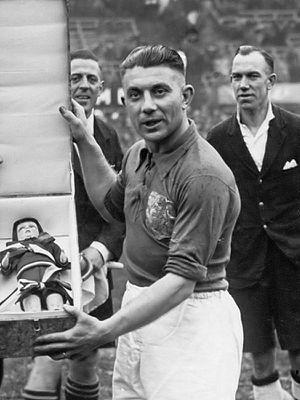
Gerardus Henricus van Heel, né le 21 janvier 1904 à Rotterdam et mort le 18 décembre 1984 dans la même ville, est un footballeur néerlandais des années 1920 et 1930.